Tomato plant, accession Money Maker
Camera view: bottom (45 deg); turntable rotation: 0 degrees
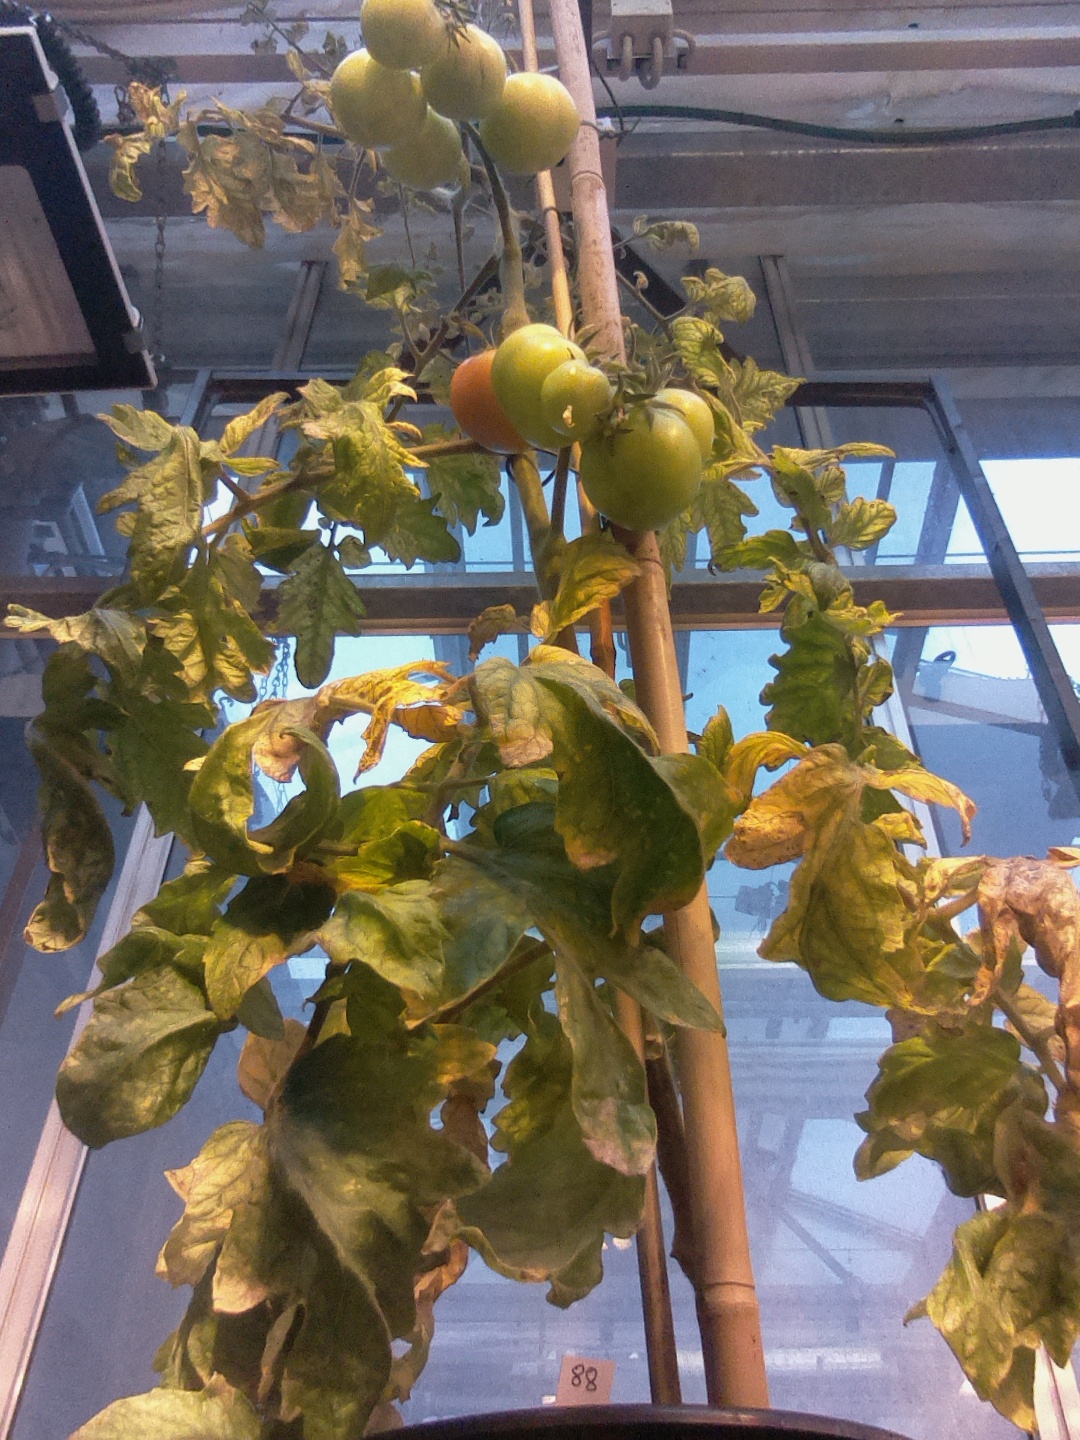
BBCH growth stage 80: fruits start showing typical ripe color (orange -> red)